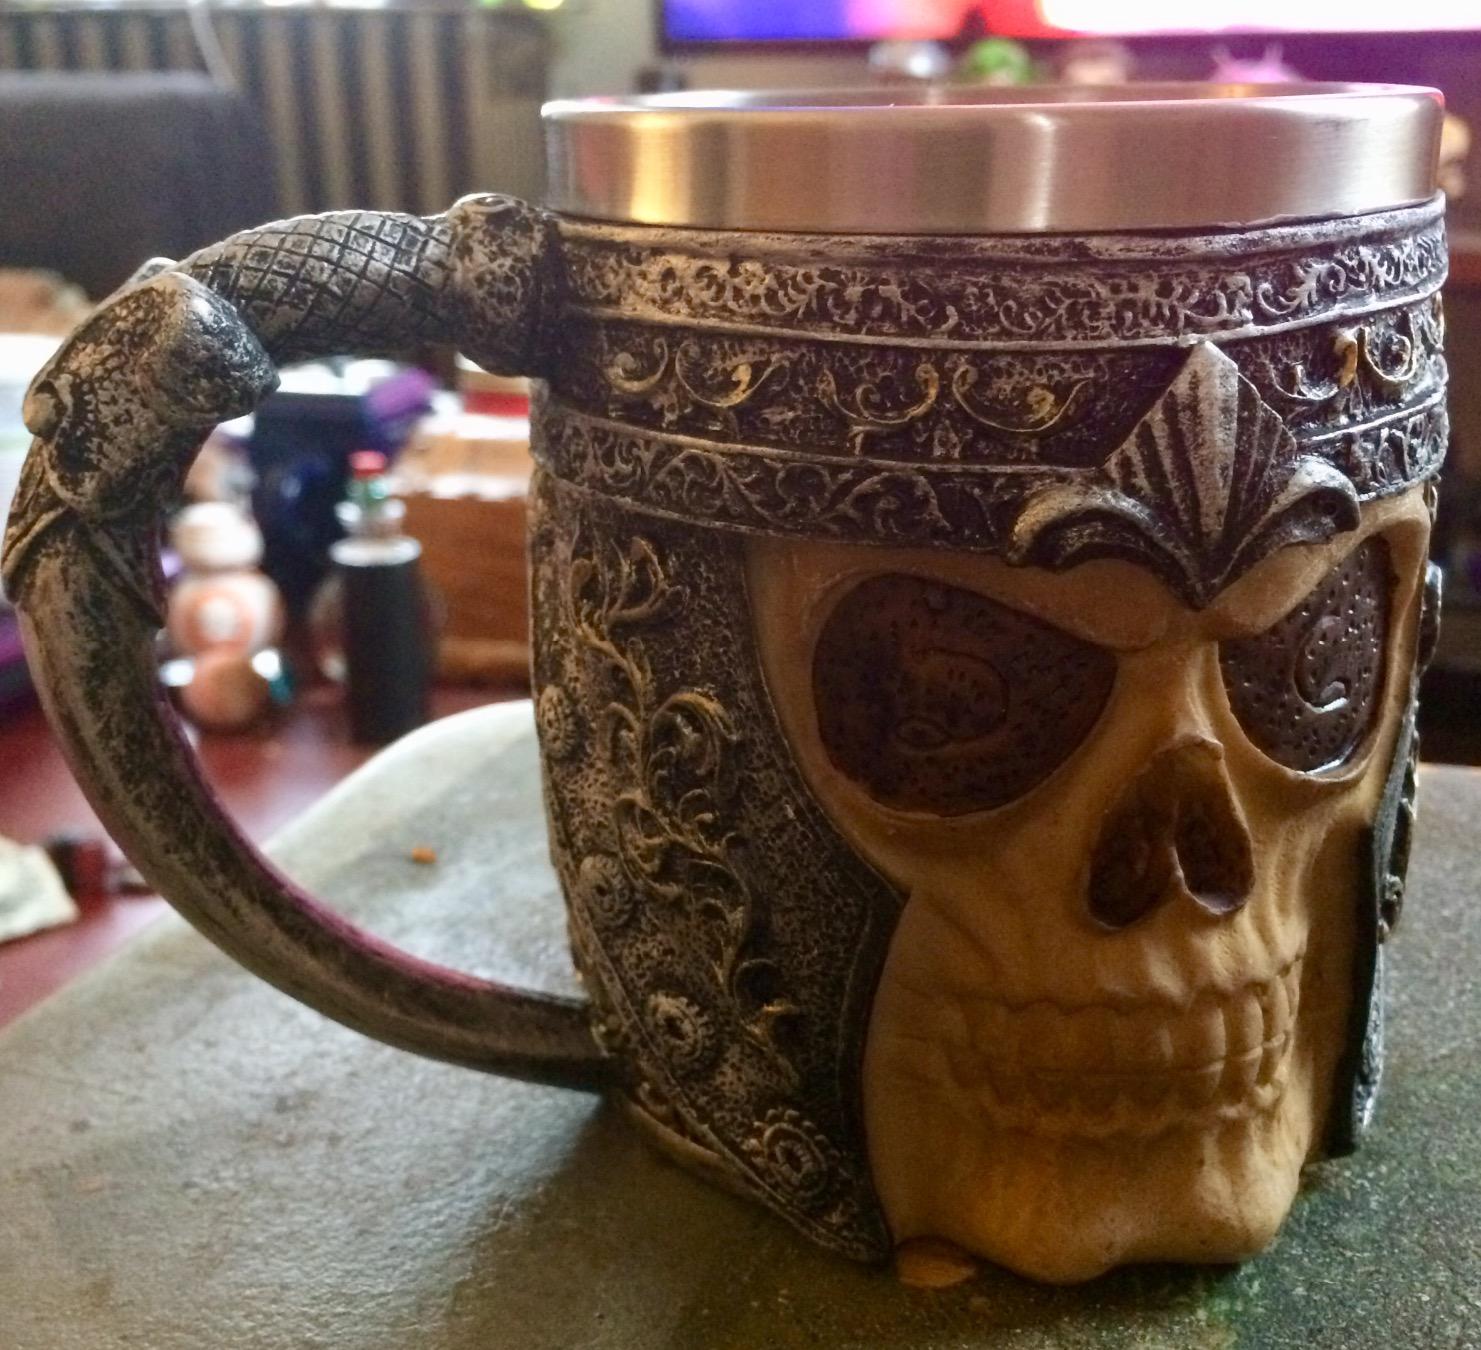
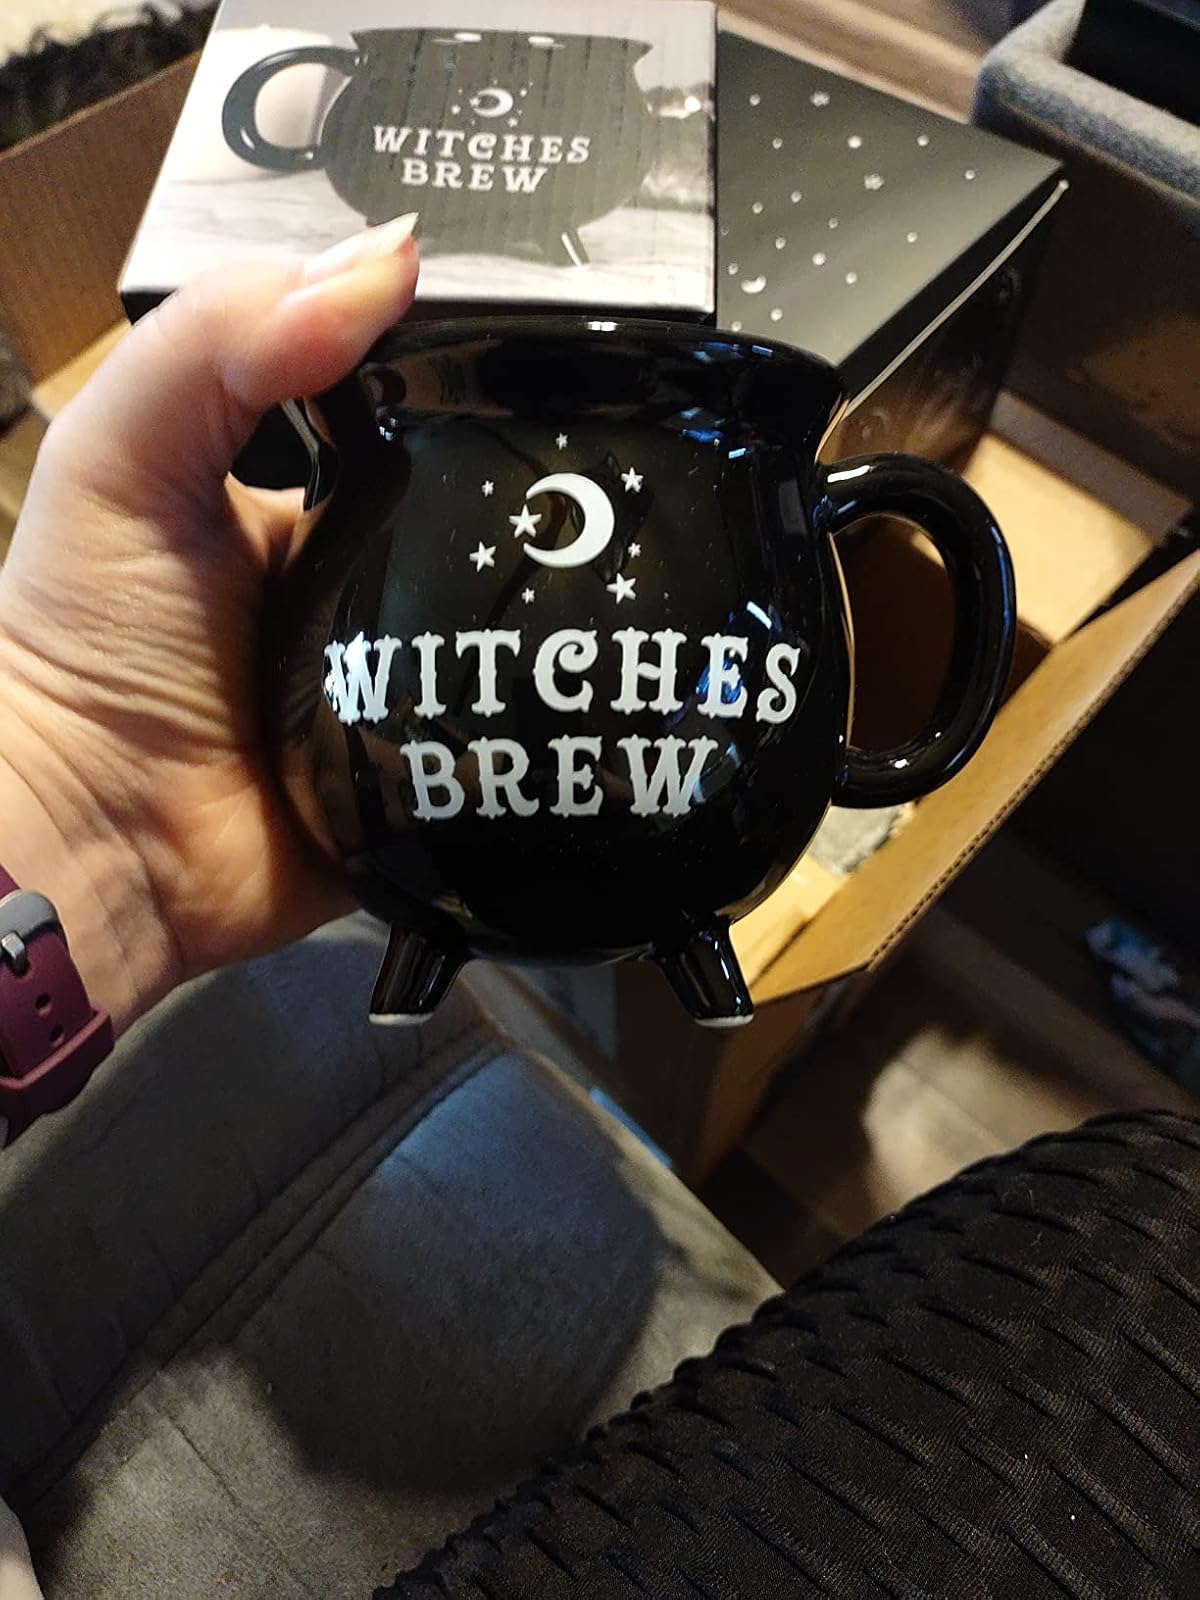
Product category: items_mug
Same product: no